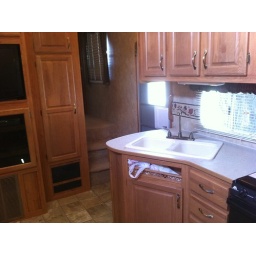
The kitchen sink is in an island by the stove top, oven and overhead microwave.